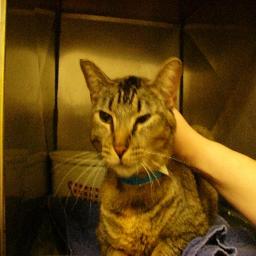
Animal: cats